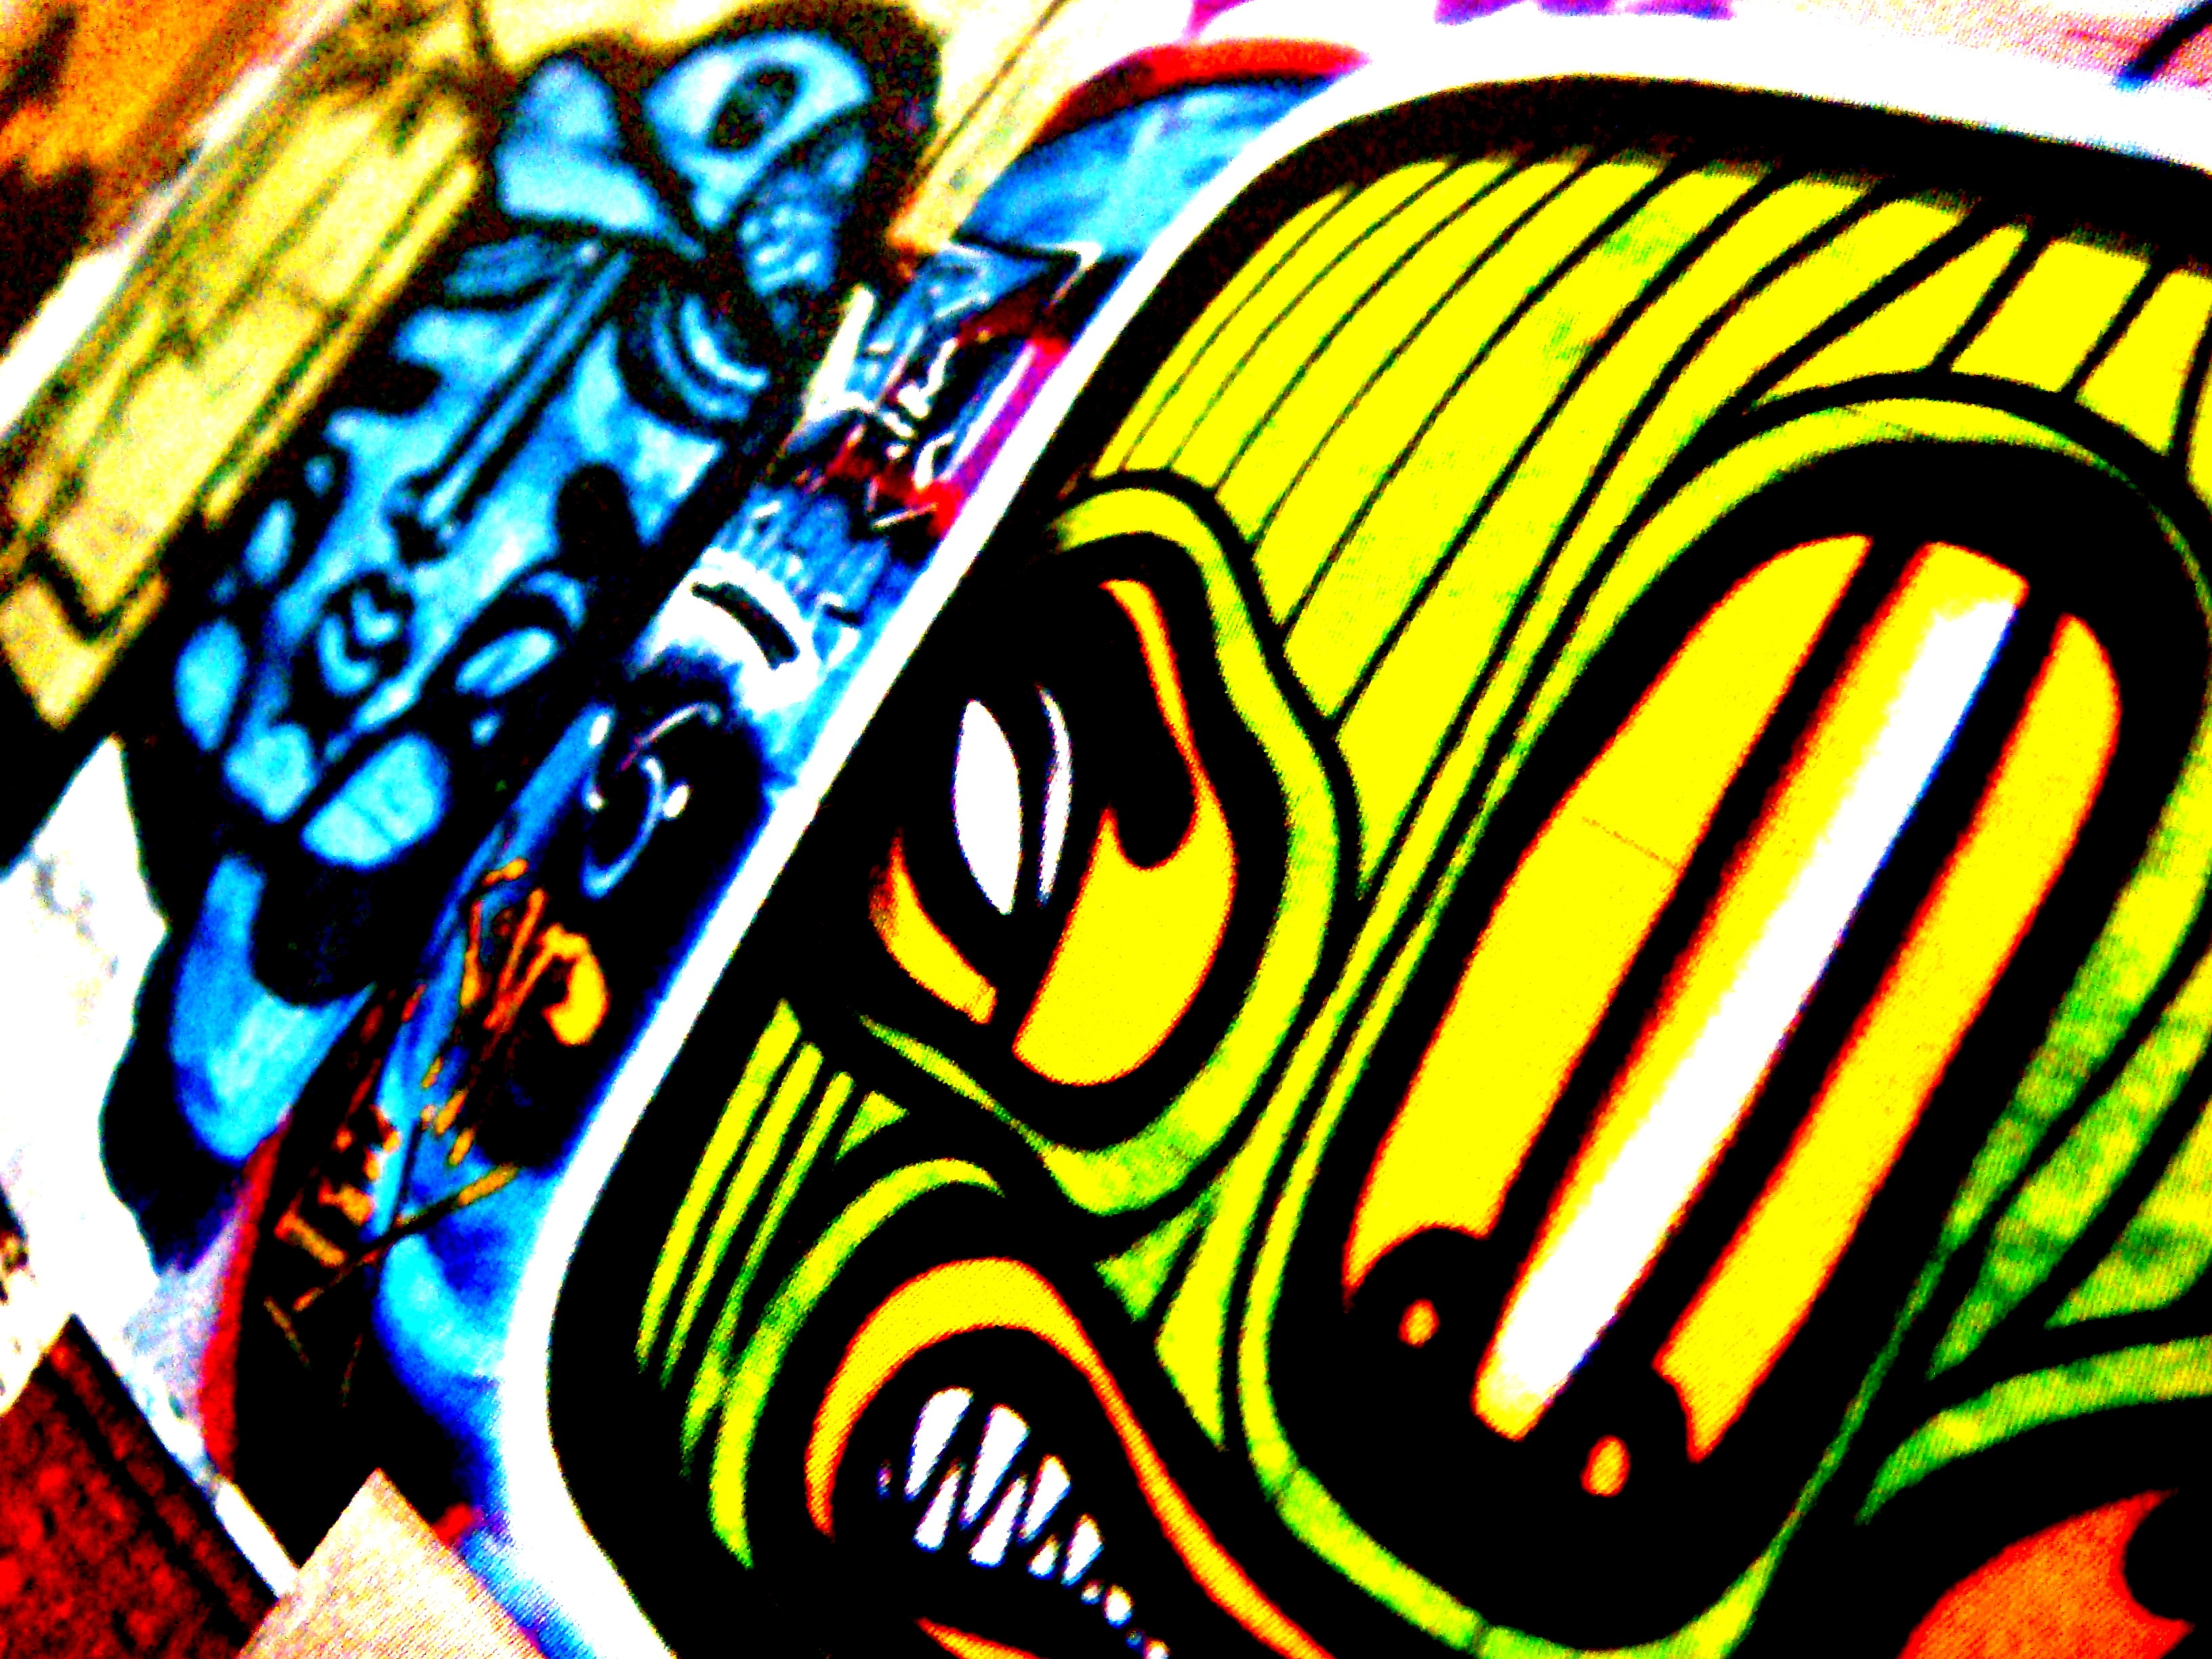
window, urban, graffiti, street art, font, art, illustration, comics, psychedelic art